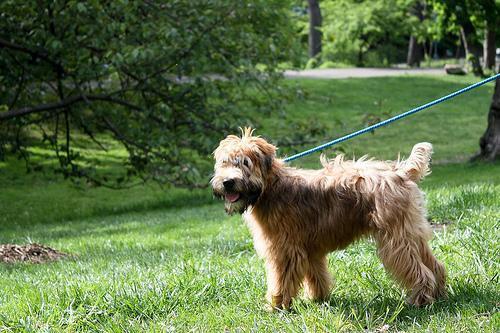
wheaten terrier